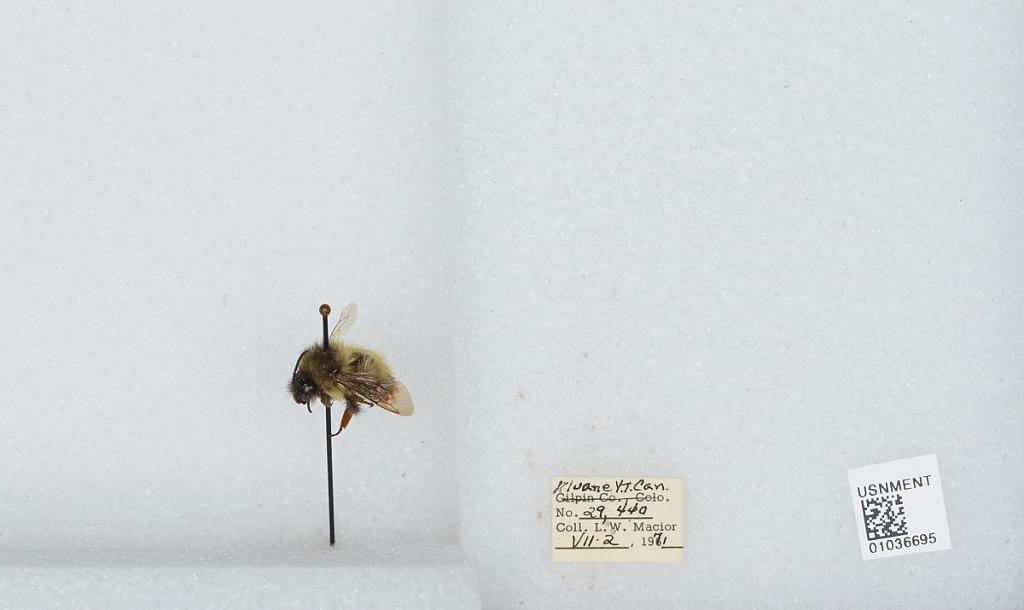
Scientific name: Bombus (Pyrobombus) mixtus Cresson
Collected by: L. Macior
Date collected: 1971-7-2
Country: Canada
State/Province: Yukon Territory
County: Yukon
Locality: Kluane
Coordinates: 60.75, -139.5